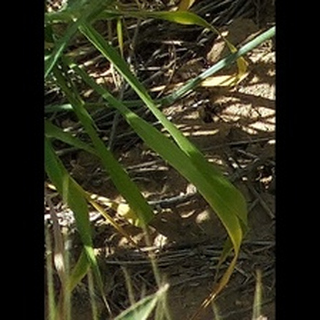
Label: healthy_wheat